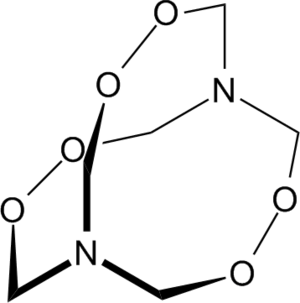
Hexamethylentriperoxiddiamin
Hexamethylentriperoxiddiamin, kort HMTD, et krystallinsk, hvidt stof, er et overordentligt virksomt sprængstof. Som de fleste andre organiske peroxider er HMTD særdeles ustabil og kan detonere ved slag, varme, friktion, gnister, elektricitet eller UV-lys.